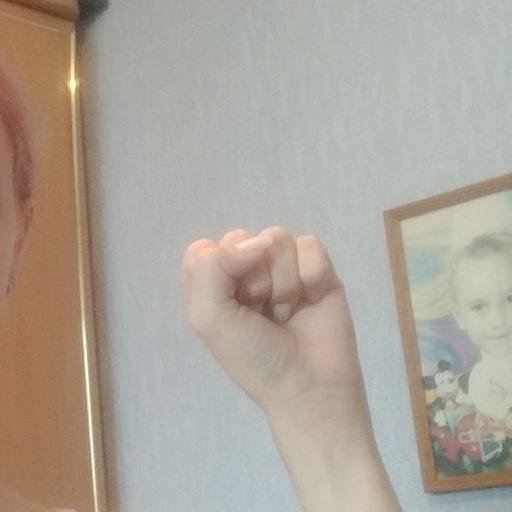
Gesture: fist